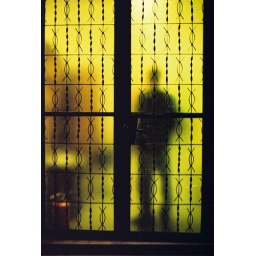
through the kitchen door of the restaurant beside the Hotel Wit Stwosz in Krakow, Poland